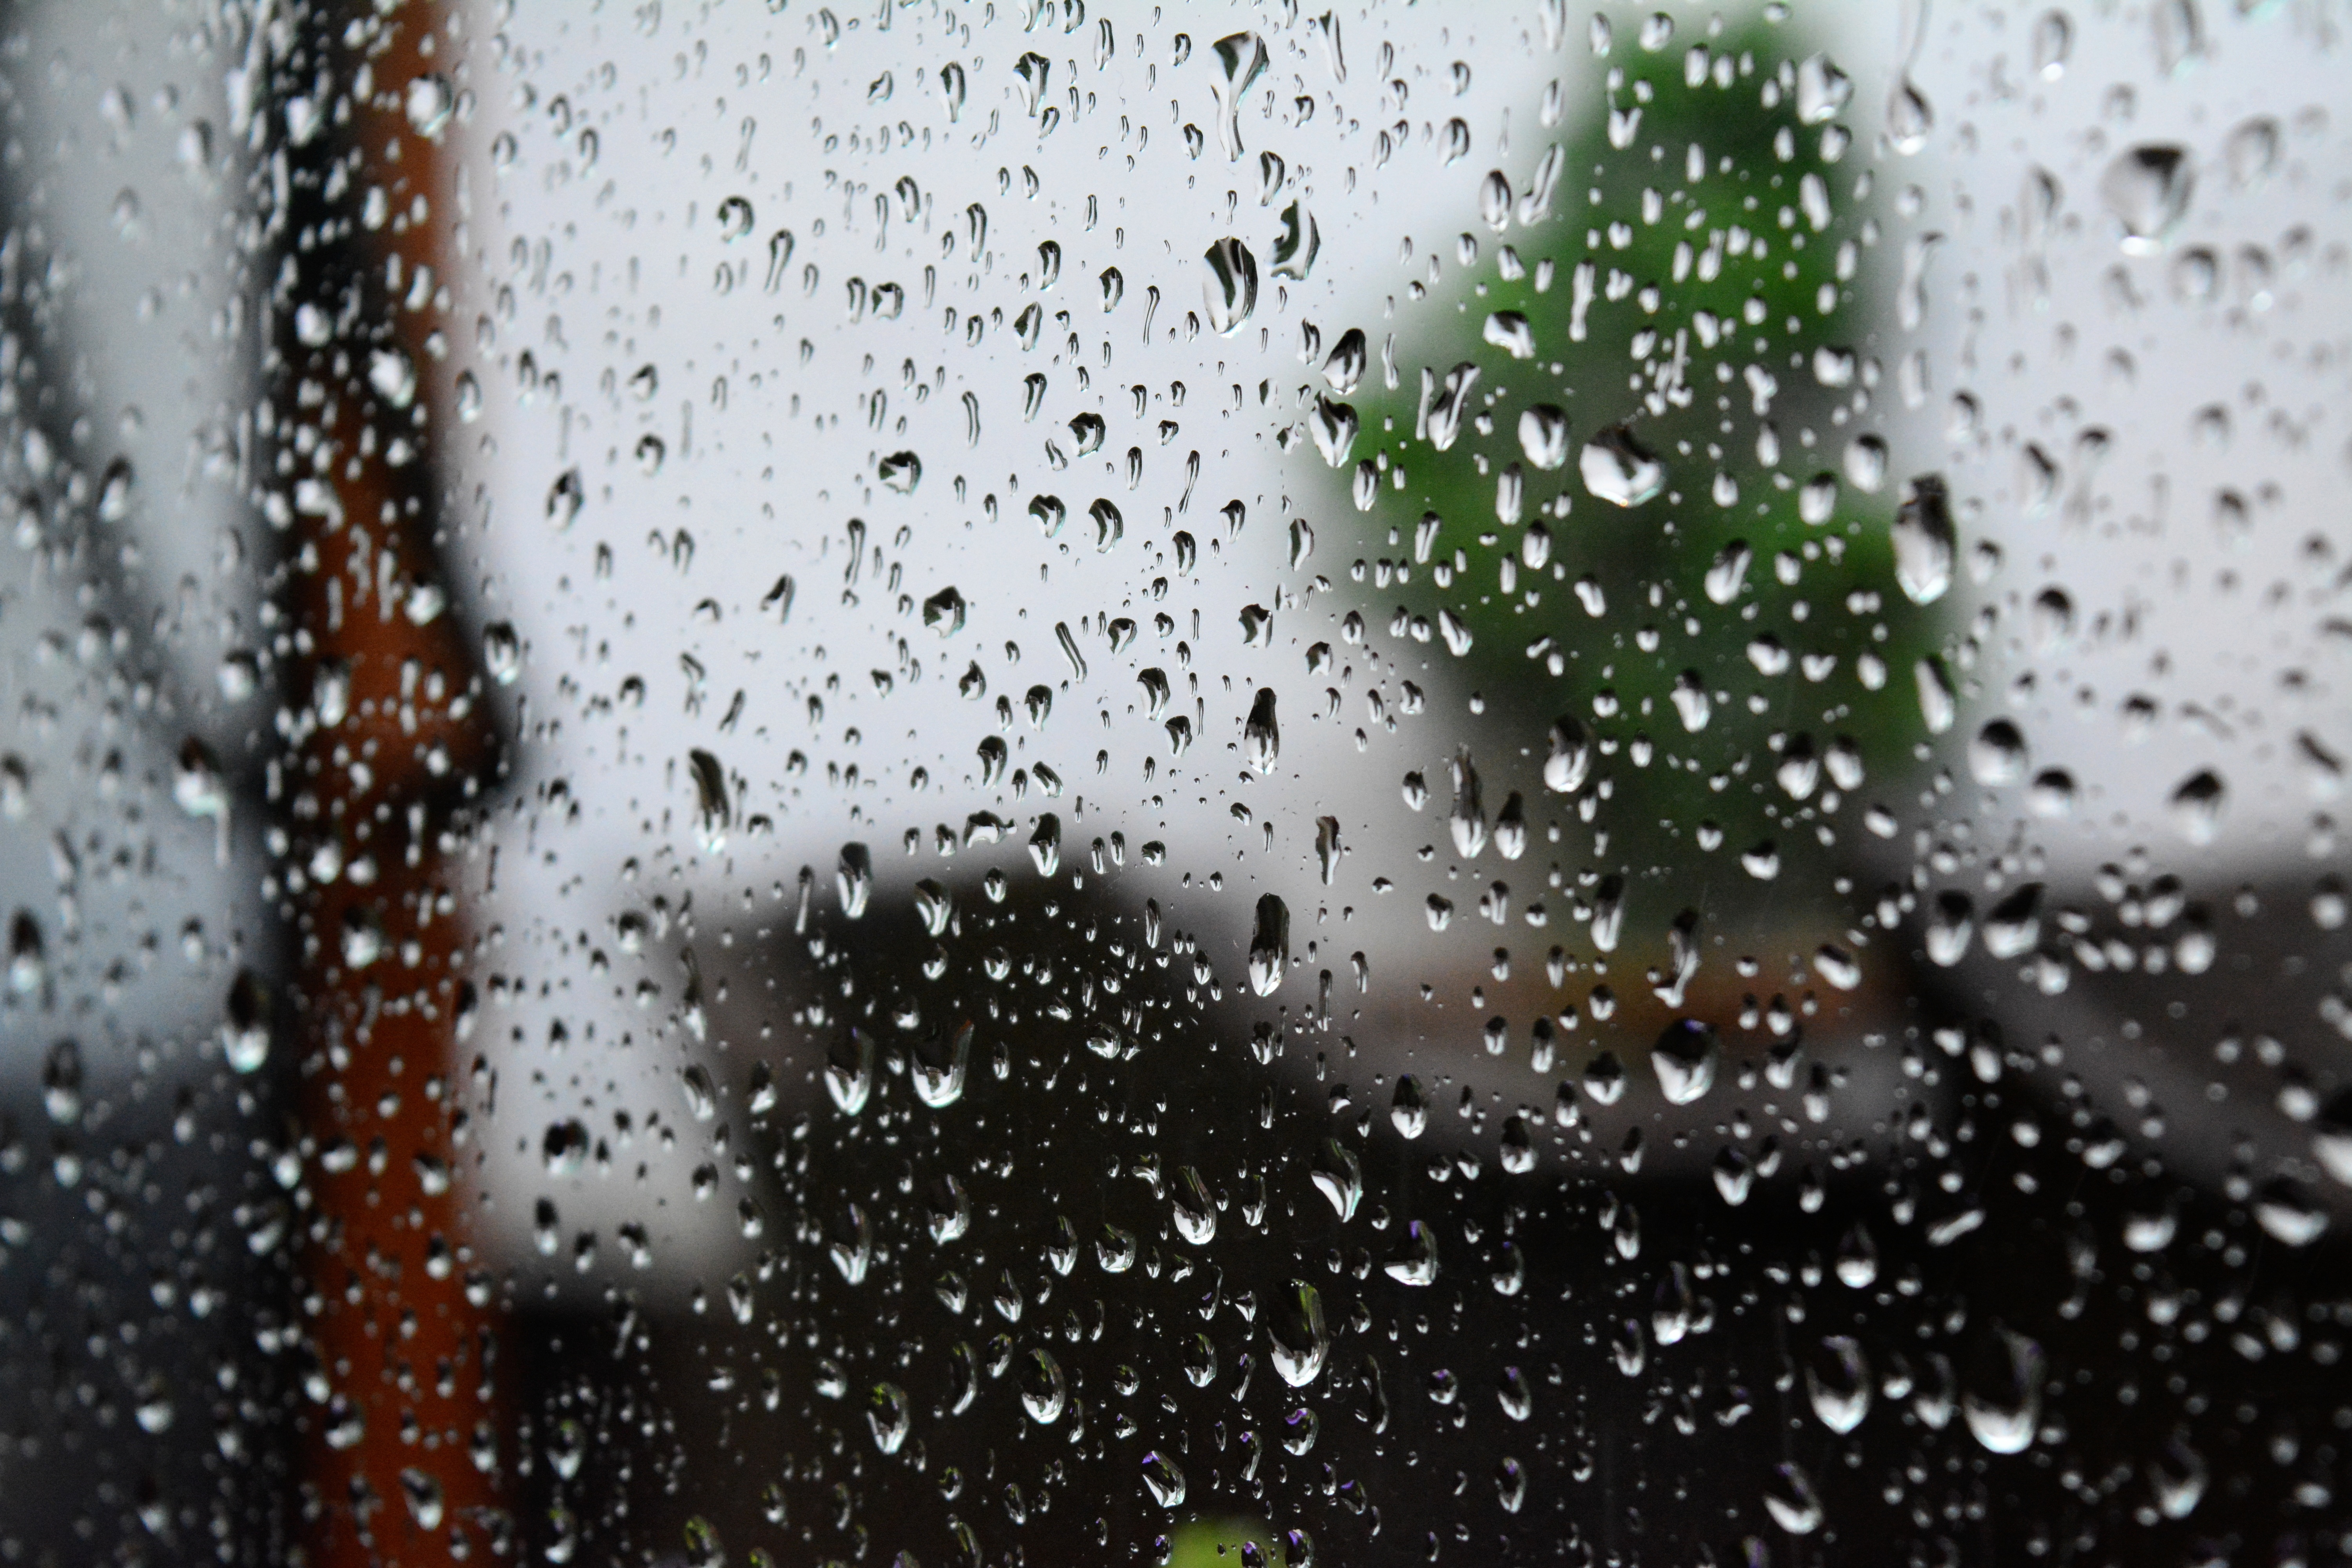
water, snow, drop, rain, leaf, window, wet, alone, sadness, autumn, weather, sad, loneliness, grief, depression, freezing, sheltering, rain and snow mixed